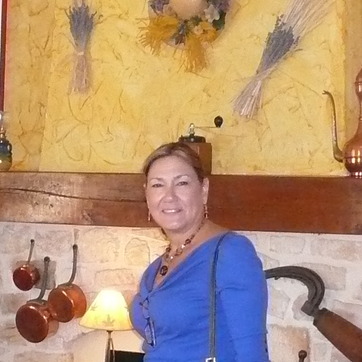
Material: skin